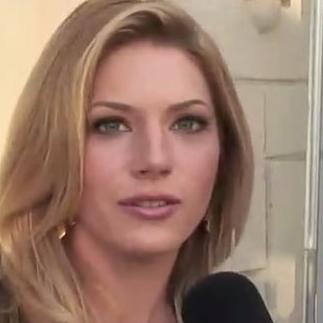
Age: 31